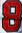
Number: 8